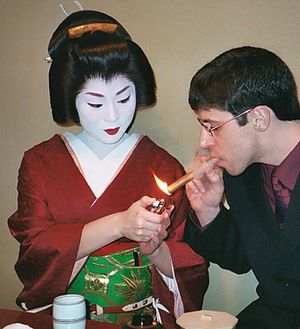
Geisha / Moderne geisha
En “geiko” der underholder en gæst i Gion (Kyoto)
Geisha, Geiko eller Geigi er traditionelle japanske kunstnere. De var almindeligt udbredte i det 18. og 19. århundrede og findes stadig.